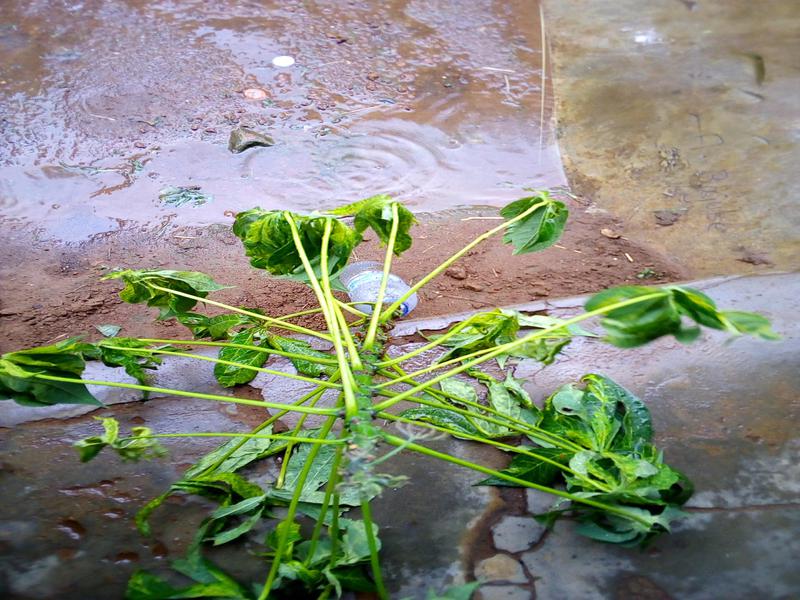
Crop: cassava
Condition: mosaic_disease